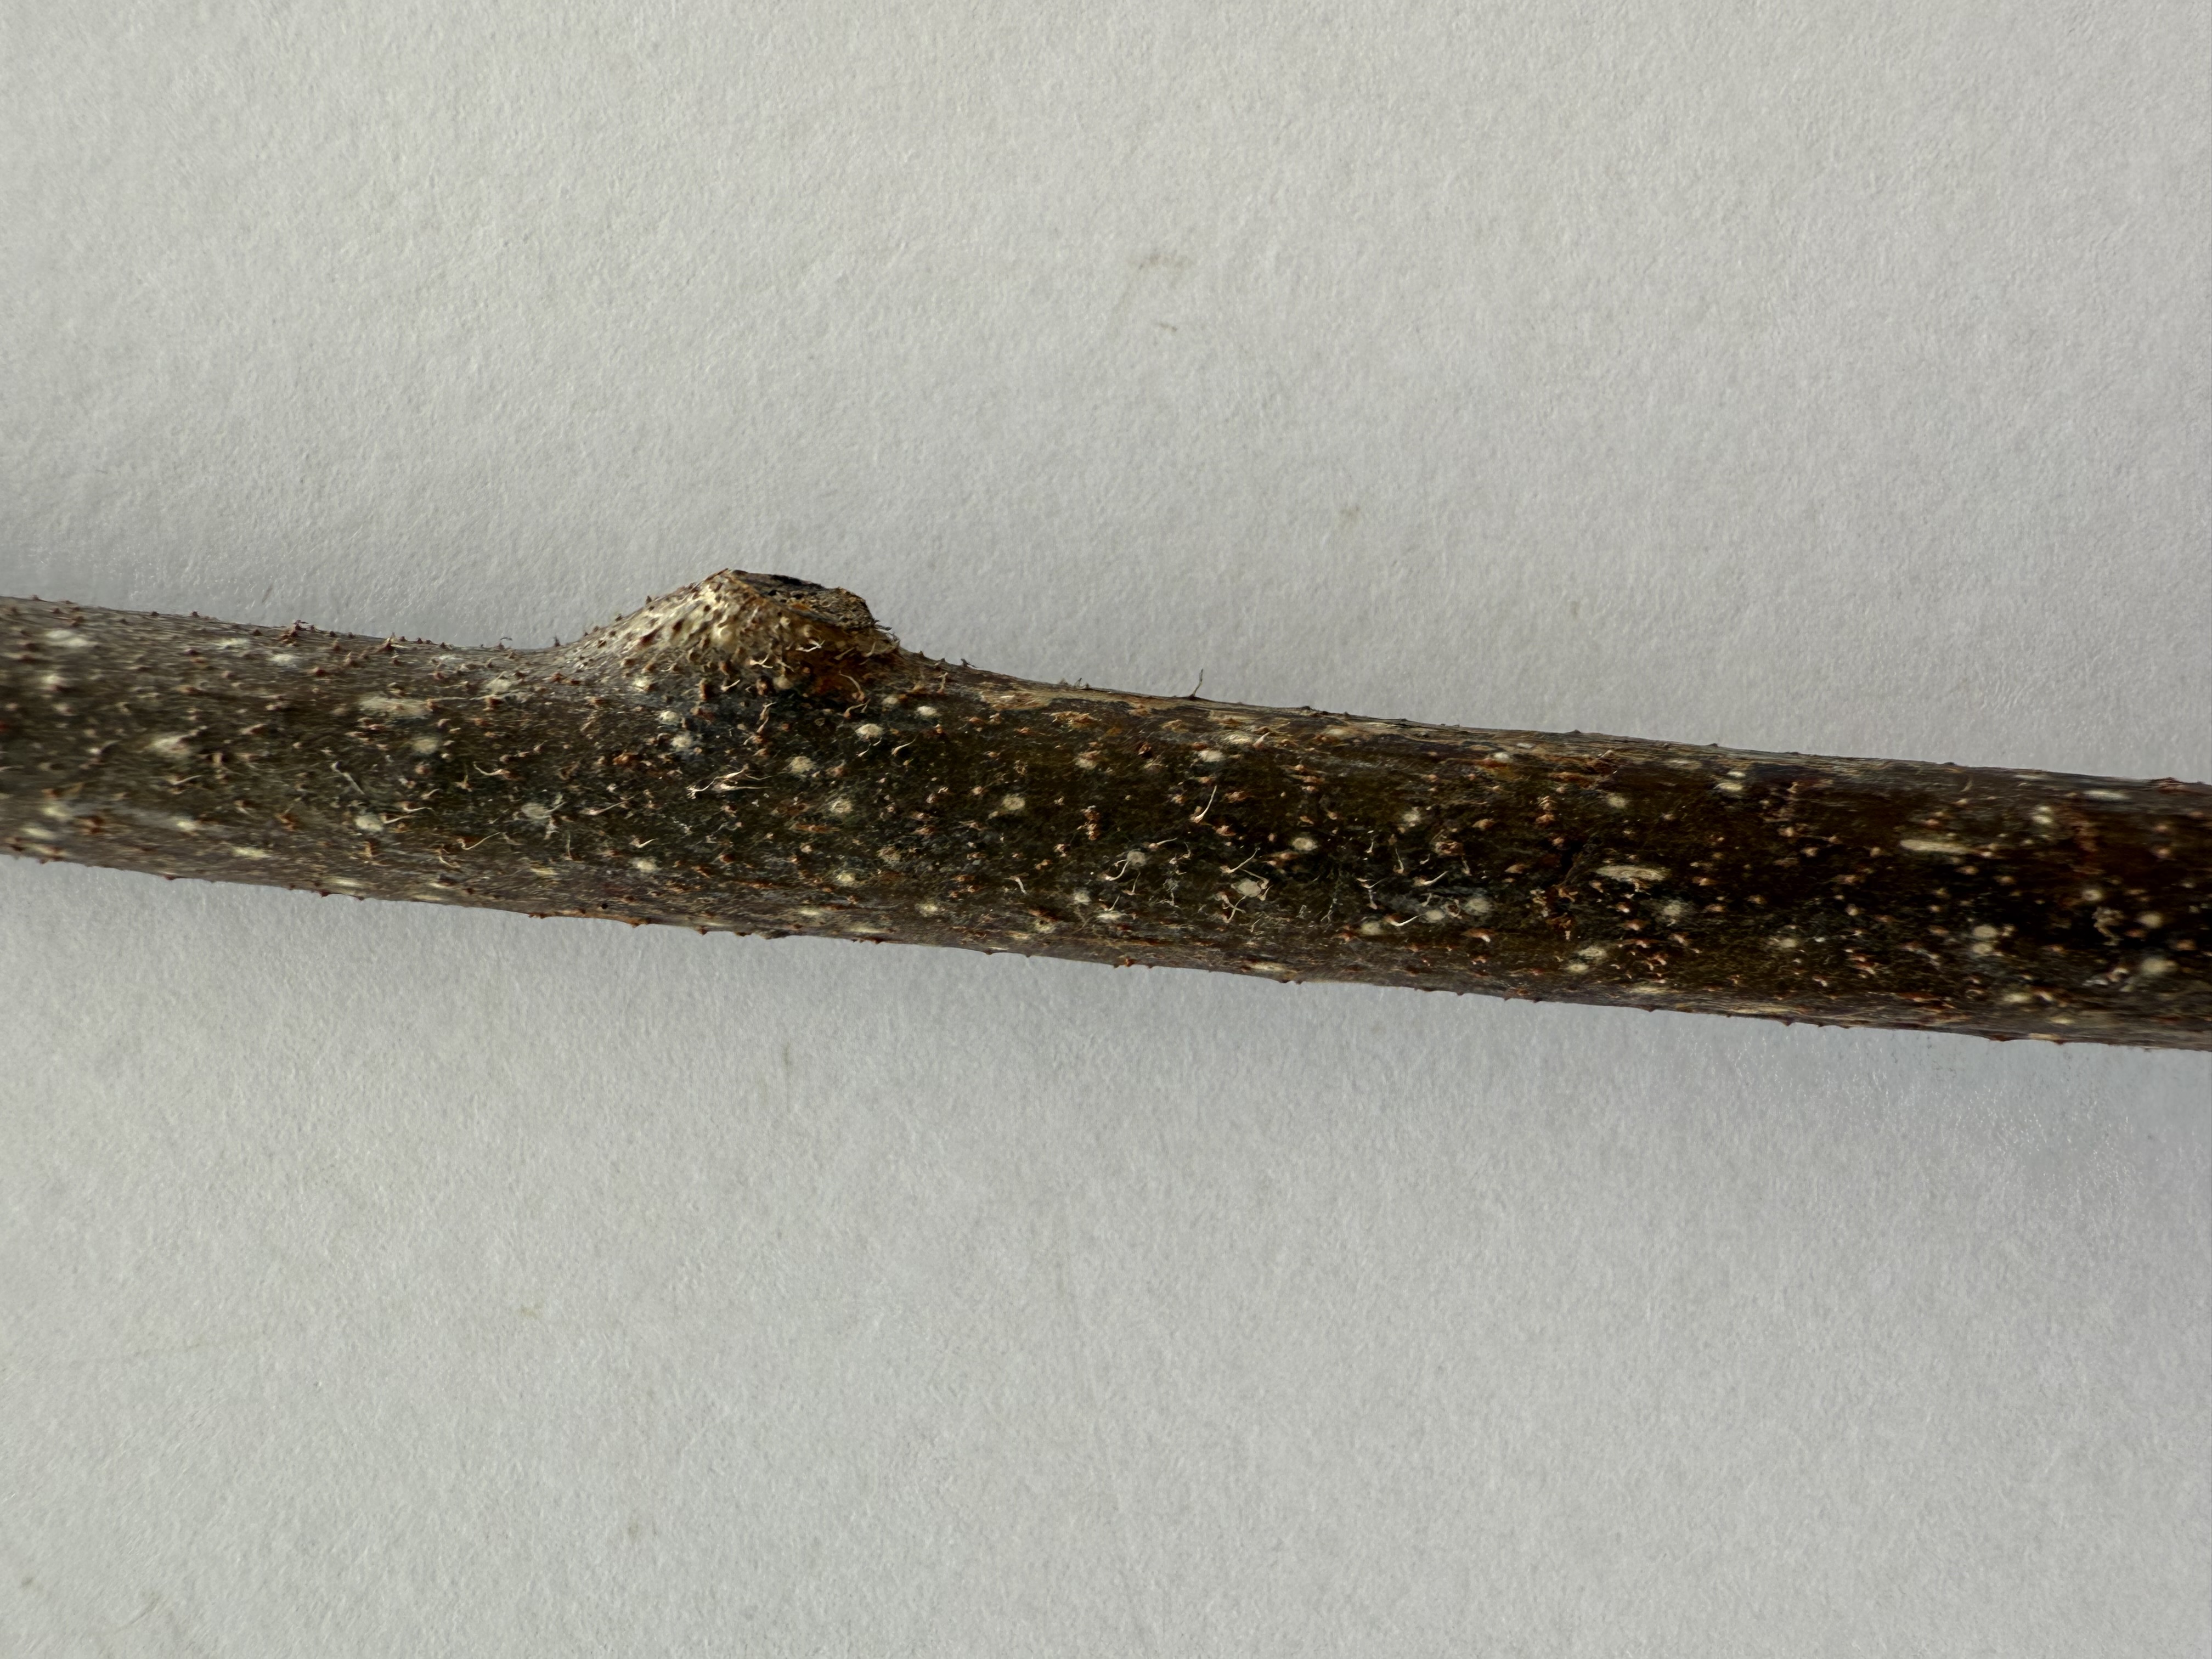
Variety: Kiwi